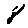
Label: 8